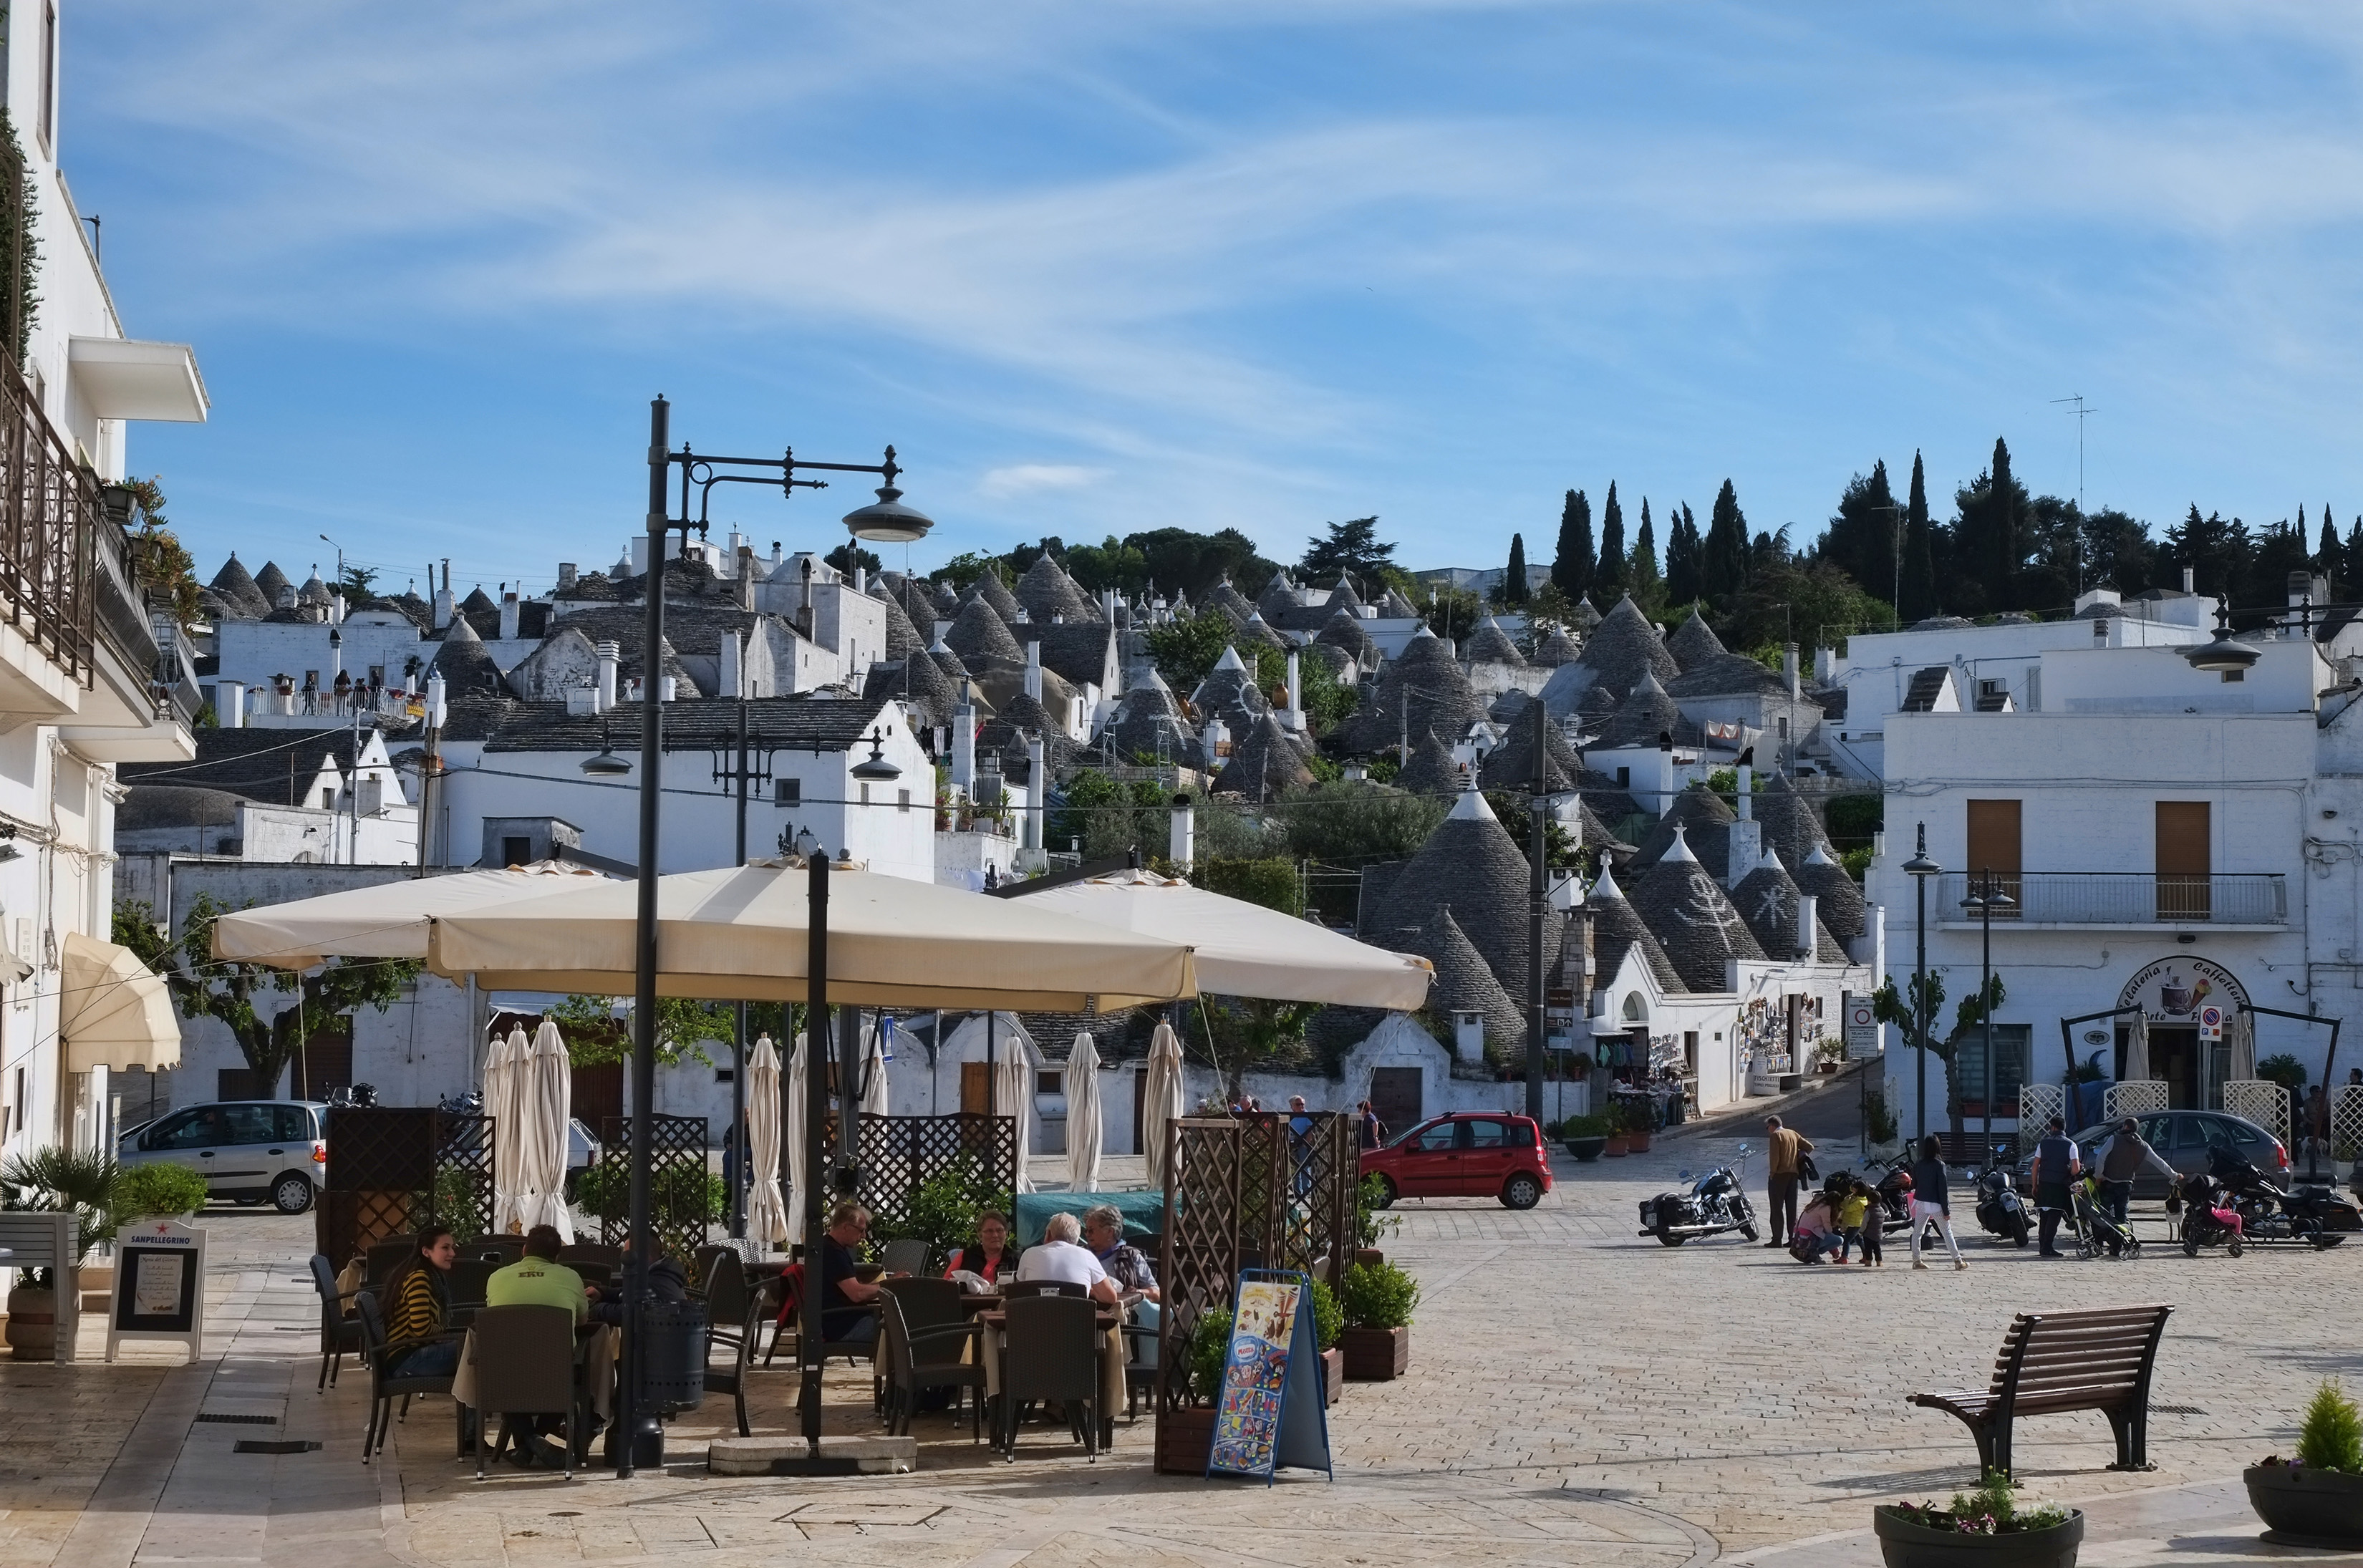
beach, boardwalk, town, city, walkway, vacation, plaza, italy, tourism, resort, town square, fuji, fujix, fujixe1, e1, alberobello, truli, human settlement